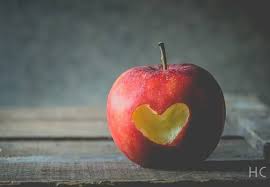
Waste category: biological